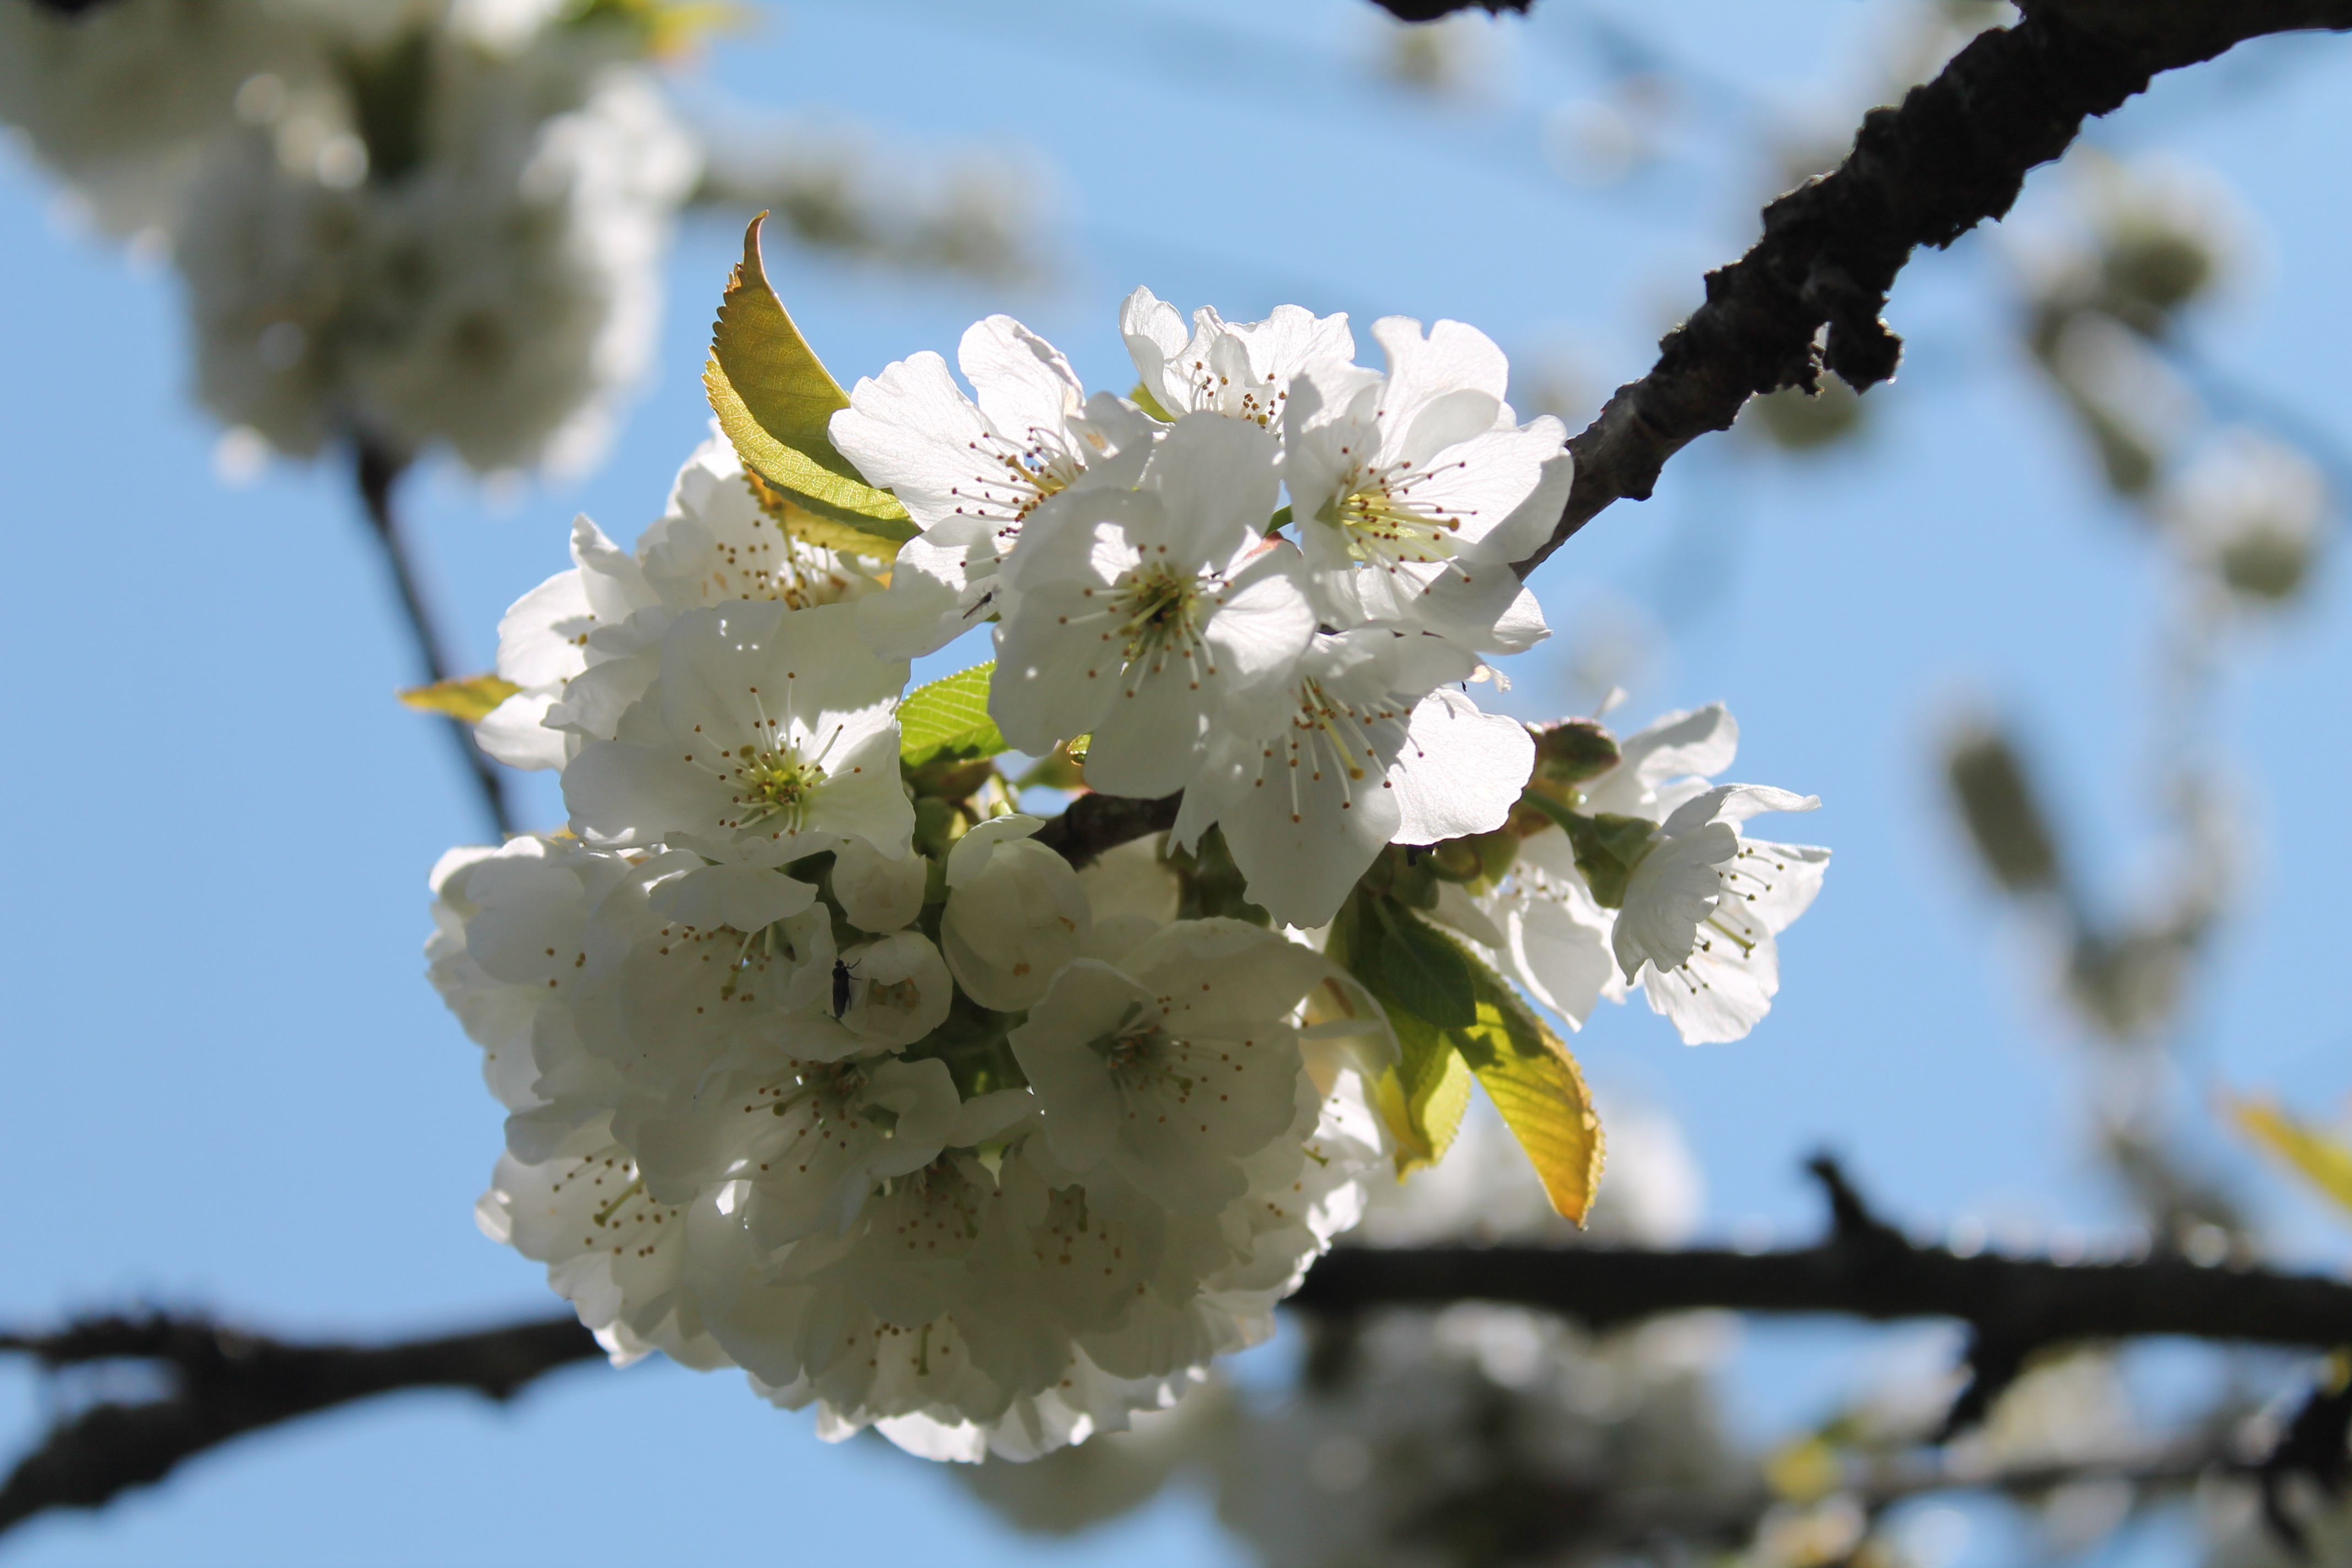
tree, nature, branch, blossom, plant, fruit, flower, food, spring, produce, flora, season, cherry blossom, close up, macro photography